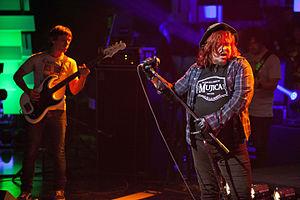
Massacre est un groupe de rock argentin, originaire de Buenos Aires. Il est originellement formé en 1986 sous le nom de Massacre Palestina. Il se compose de lycéens influencés par la côte ouest américaine, qui fusionnent punk hardcore et punk rock. Ils sont aussi influencés par des groupes comme T.S.O.L, Dead Kennedys, Black Flag, Nirvana, The Cure, Guns N' Roses, The Ramones, T. Rex, Sumo, Gustavo Cerati, et Luis Alberto Spinetta